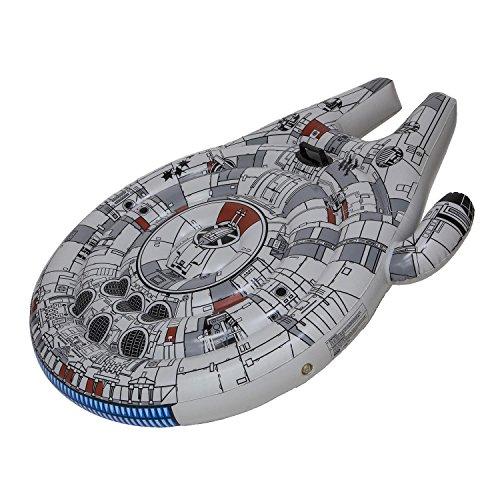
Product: SwimWays Star Wars Millenium Falcon Ride-On Float - Inflatable Novelty Float for Pool
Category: Toys & Games | Sports & Outdoor Play | Pools & Water Toys | Pool Rafts & Inflatable Ride-ons
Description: STAR WARS THEMED: This float is shaped like the famous space freighter from the Star Wars movies so you can take charge like Rey or Han Solo on this full-size inflatable with awesome detailed graphics.
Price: $26.92
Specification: ProductDimensions:46x6.5x61inches|ItemWeight:2.65pounds|ShippingWeight:3.09pounds(Viewshippingratesandpolicies)|DomesticShipping:ItemcanbeshippedwithinU.S.|InternationalShipping:ThisitemcanbeshippedtoselectcountriesoutsideoftheU.S.LearnMore|ASIN:B01MFBKWCB|Itemmodelnumber:29141|Manufacturerrecommendedage:5-15years